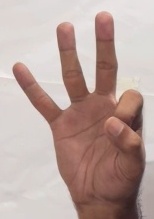
ASL sign: 9